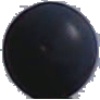
Label: blue_grape